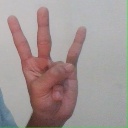
अक्षर: क्ष